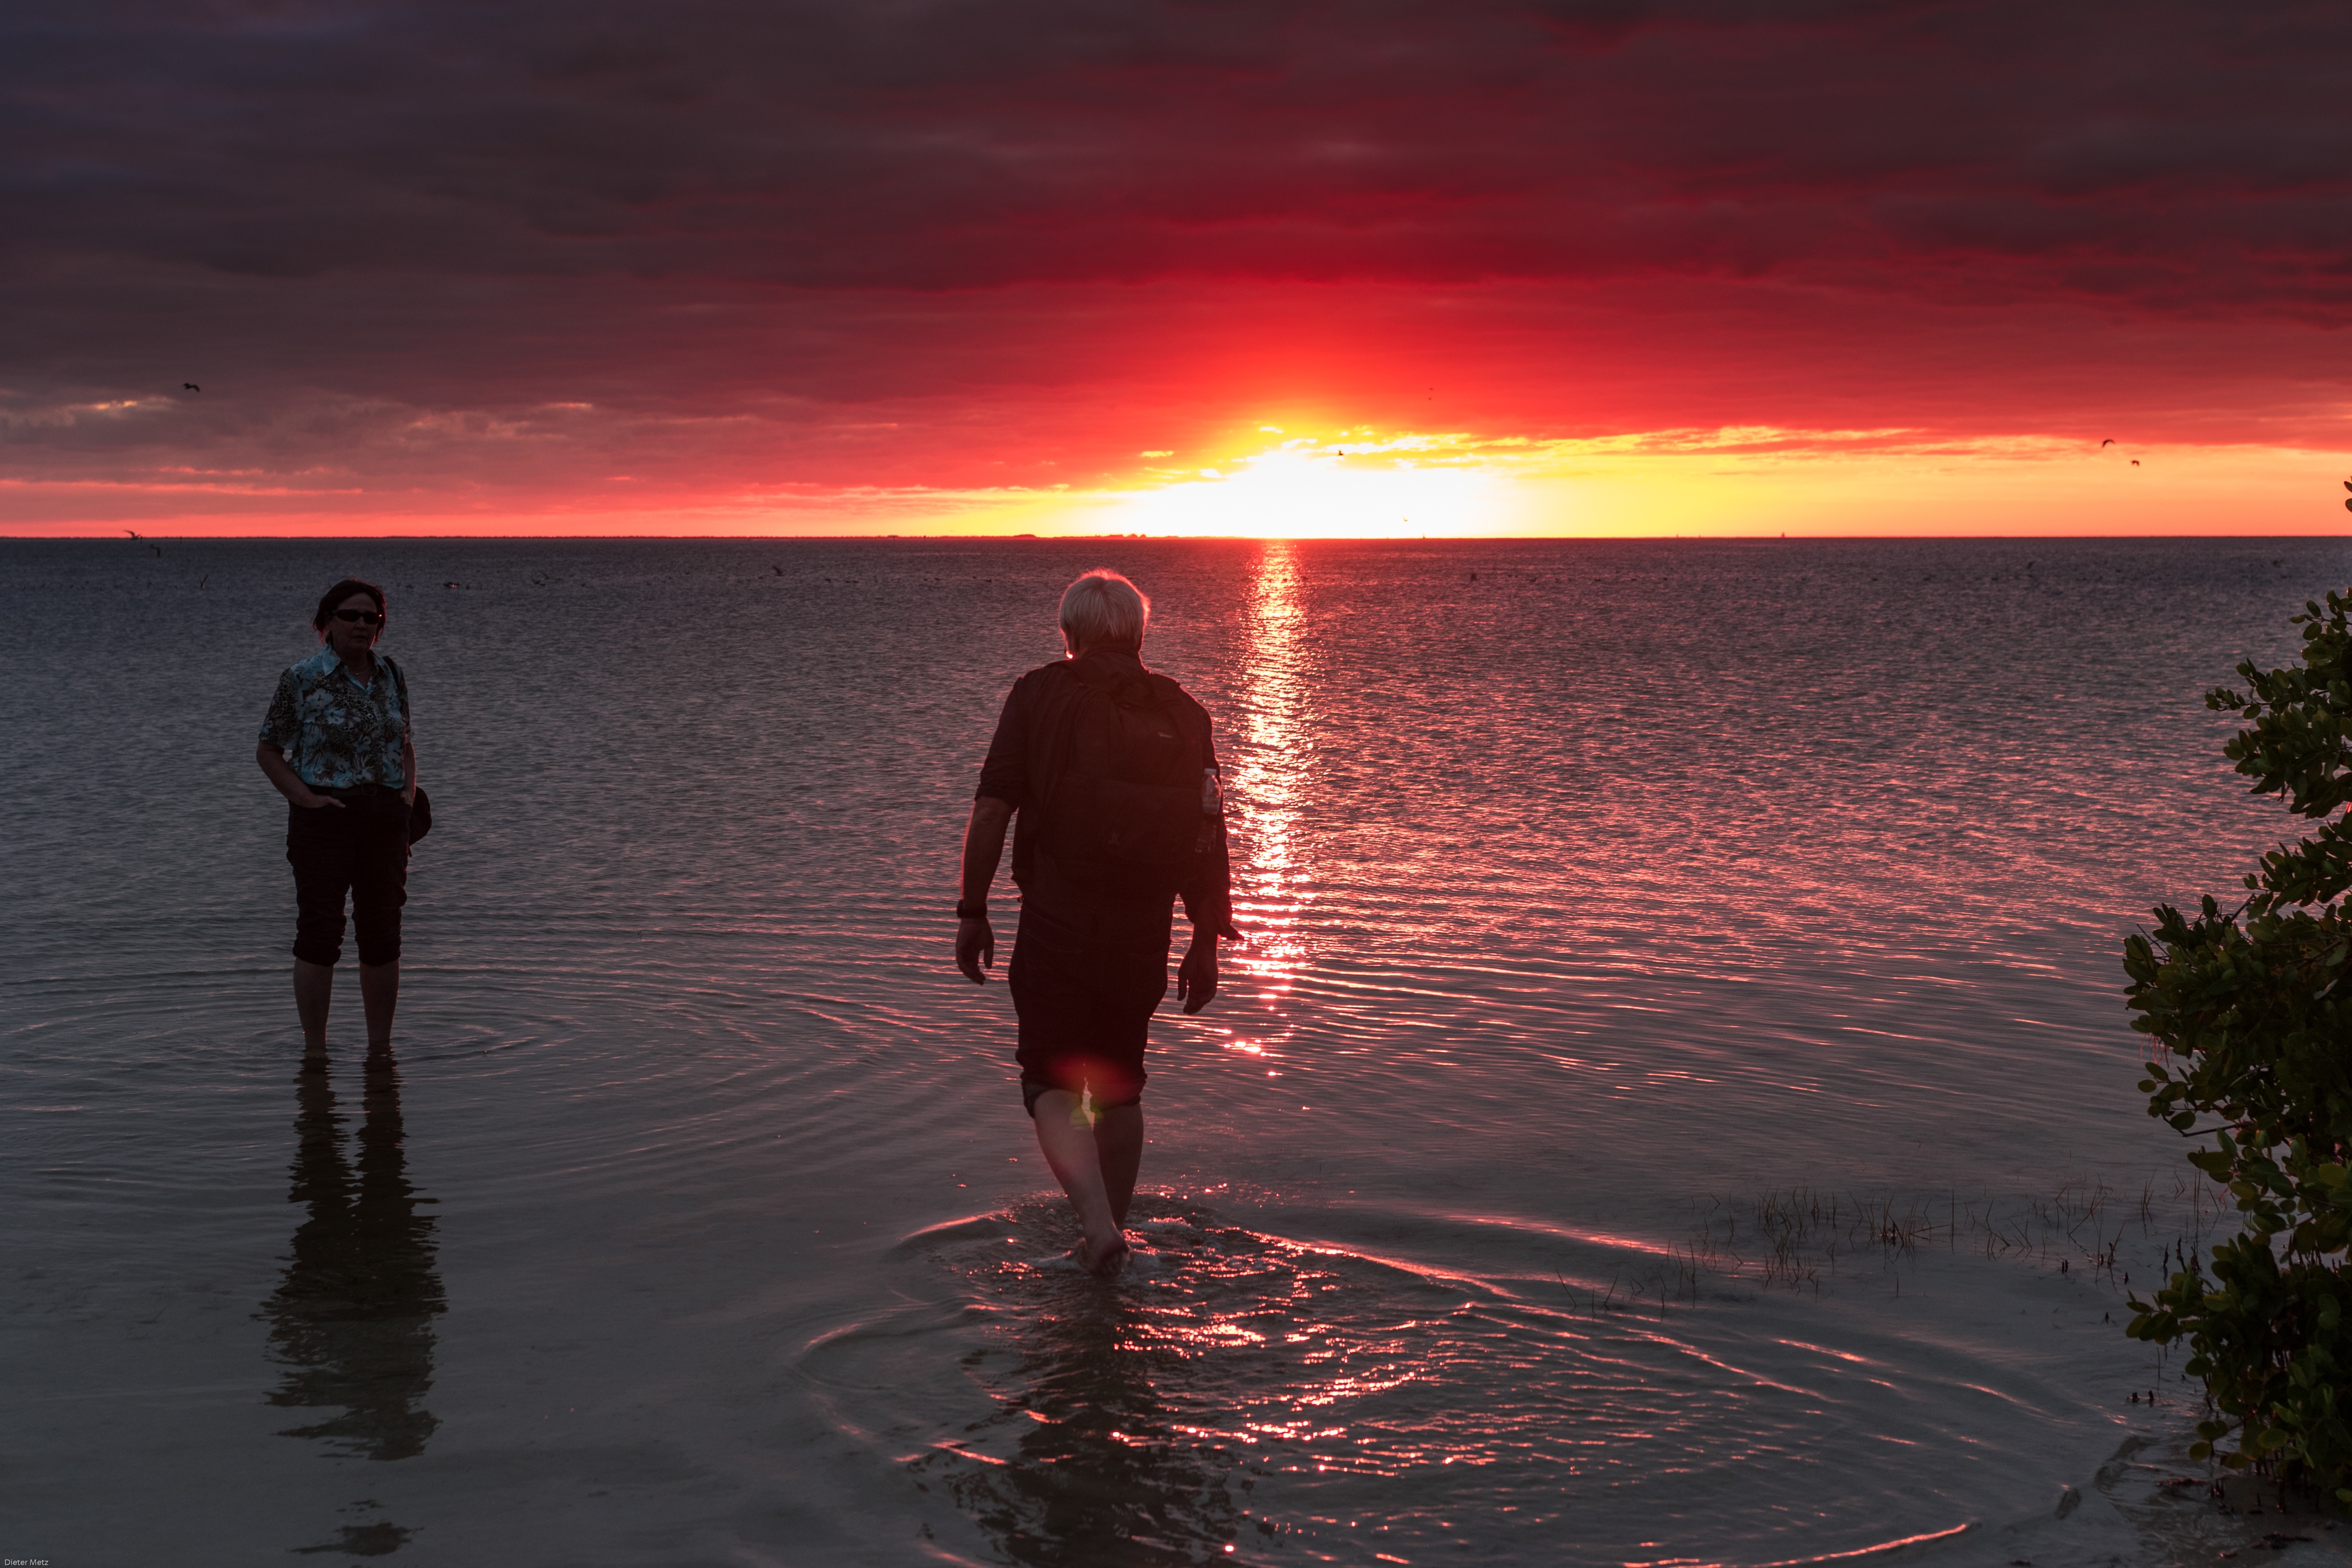
beach, sea, coast, ocean, horizon, sunrise, sunset, sunlight, morning, shore, wave, dawn, atmosphere, dusk, evening, twilight, reflection, red, romantic, abendstimmung, afterglow, evening sky, by the sea